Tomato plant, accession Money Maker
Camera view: vertical (180 deg); turntable rotation: 240 degrees
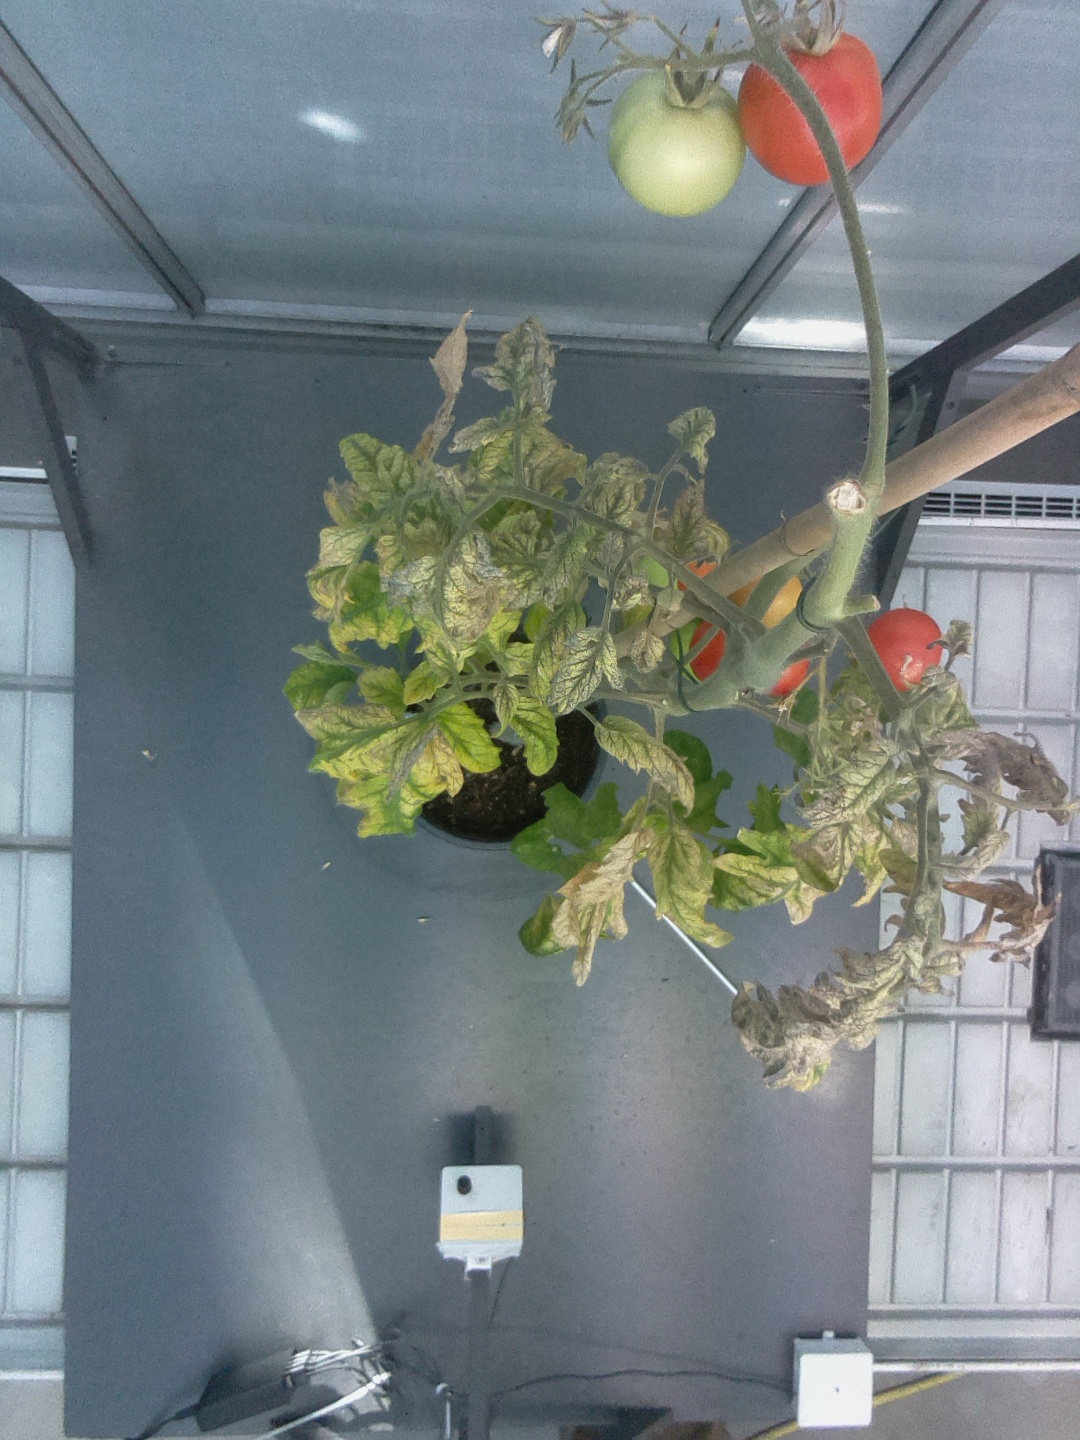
BBCH growth stage 84: 40%-50% of fruits show typical fully ripe color